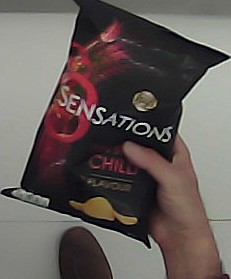
Product: lays_chill